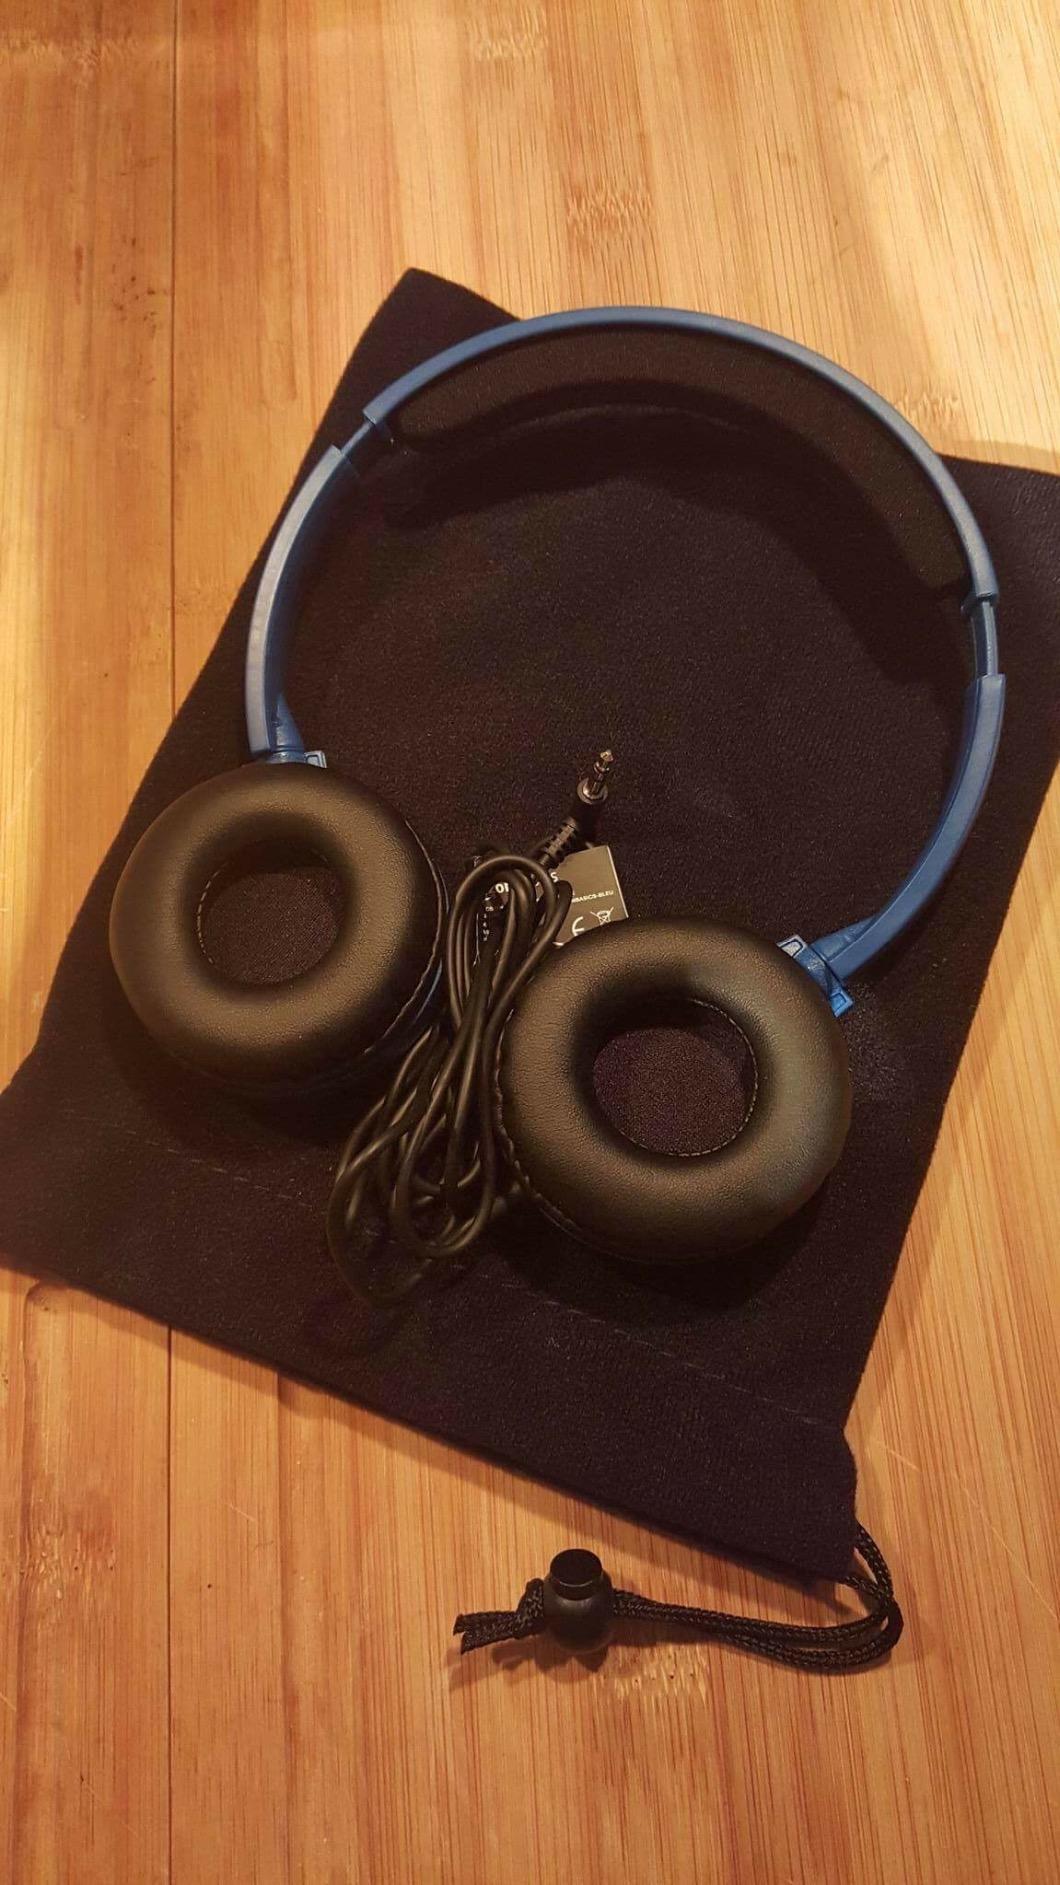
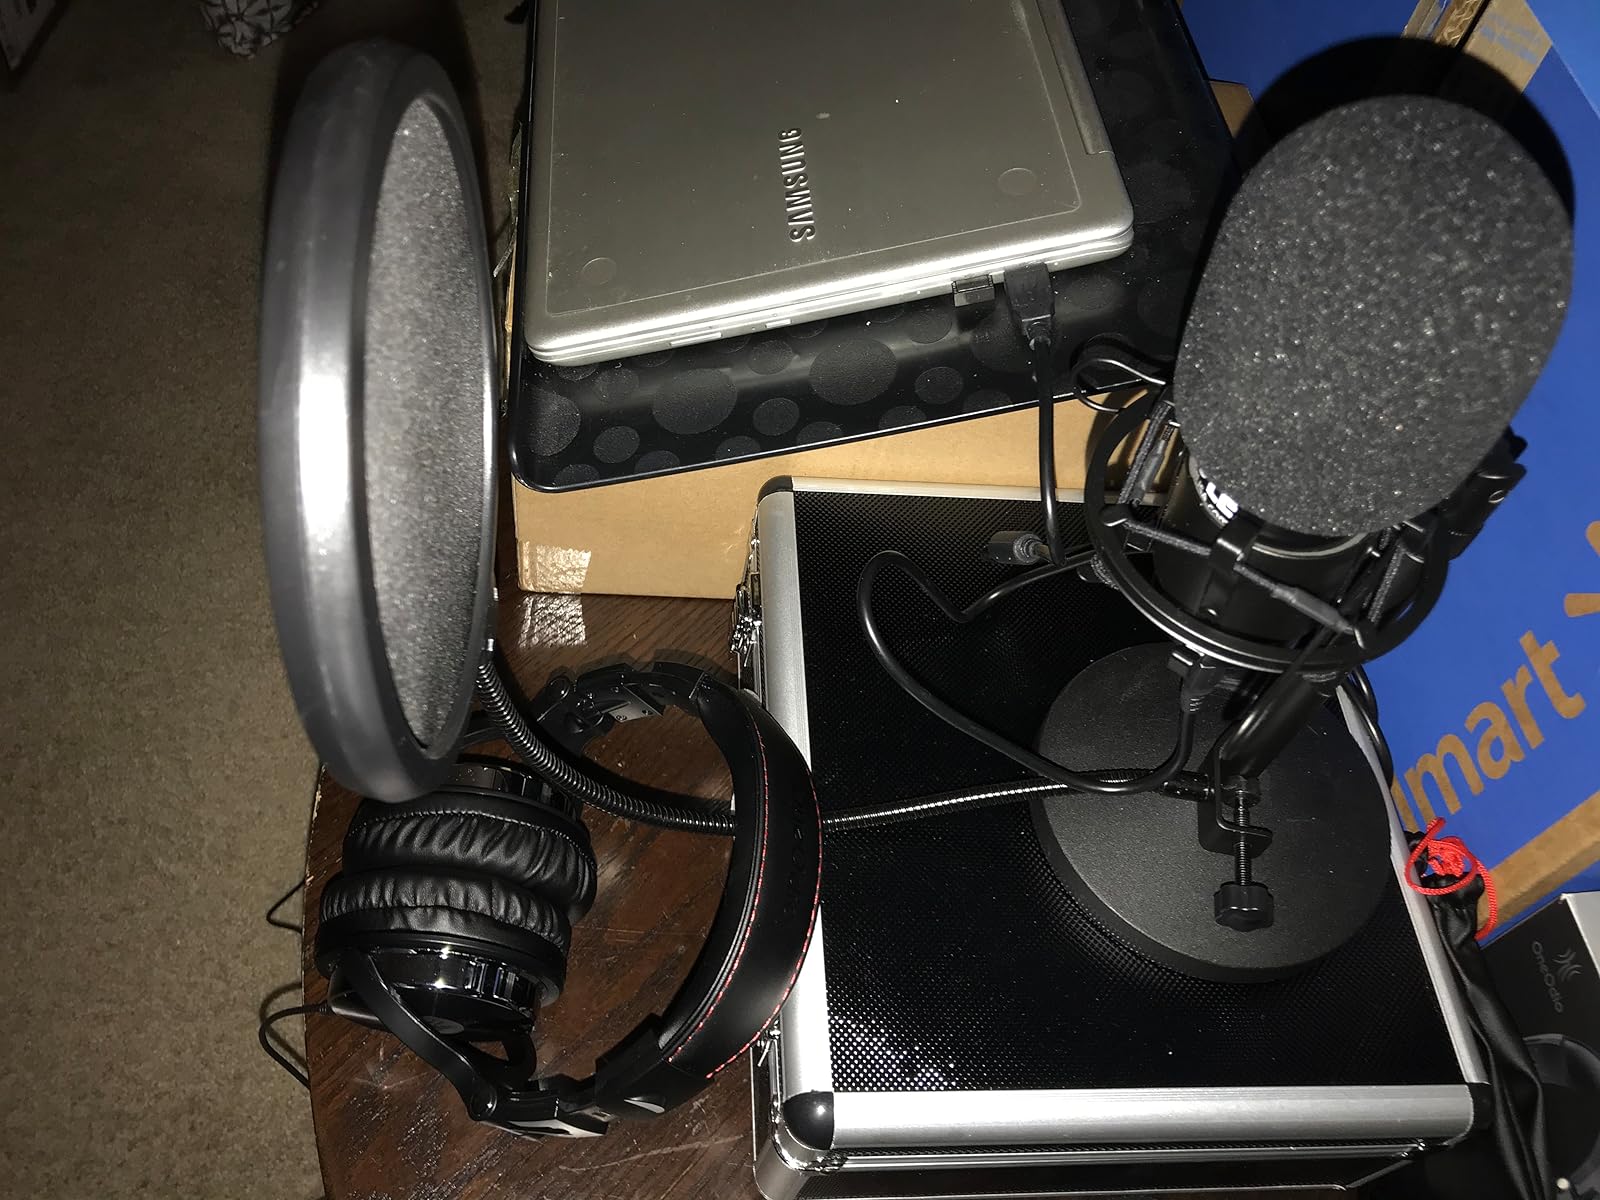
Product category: headphones
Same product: no